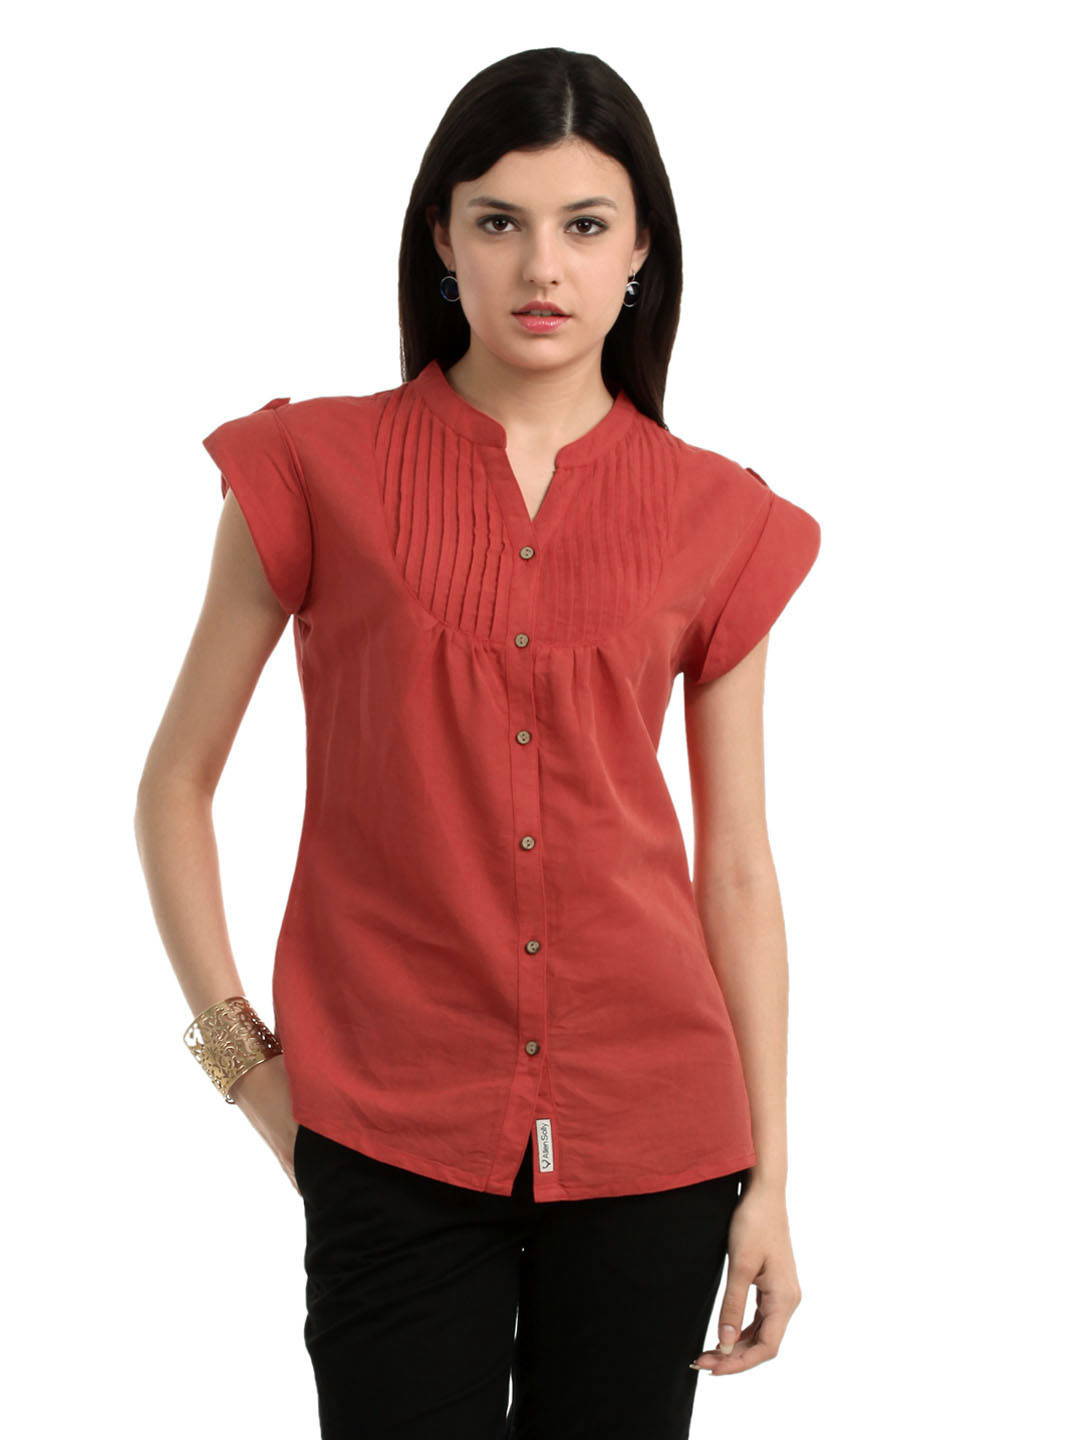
Allen Solly Woman Orange Shirt
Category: Apparel / Topwear / Shirts
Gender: Women
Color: Orange
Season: Summer 2012
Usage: Casual